History of architecture and art in Milan

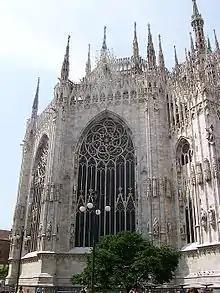
Glimpse of Milan Cathedral, the most famous example of Milanese Gothic style

The Milanese Gothic style was an urban artistic movement at the turn of the second half of the 13th century and the first half of the 15th century that was initially introduced into Milanese territory by Cistercian monks. It was the main artistic style of the vast patronage and self-celebrating agenda of the Viscontis, lords of Milan, whose rule over the city is usually associated with the Milanese Gothic period.